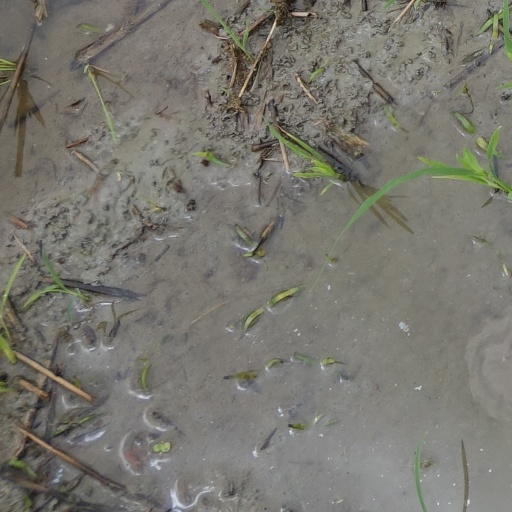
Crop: rice